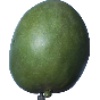
Label: mango